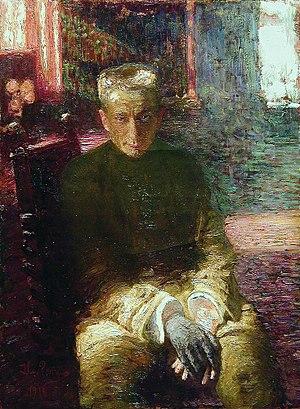
Les Portraits d'Alexandre Kerenski sont deux tableaux peints par le peintre russe Ilia Répine en 1917-1918.
Ilia Iefimovitch Répine est un peintre russe né le 24 juillet 1844 et mort le 29 septembre 1930 à Kuokkala.